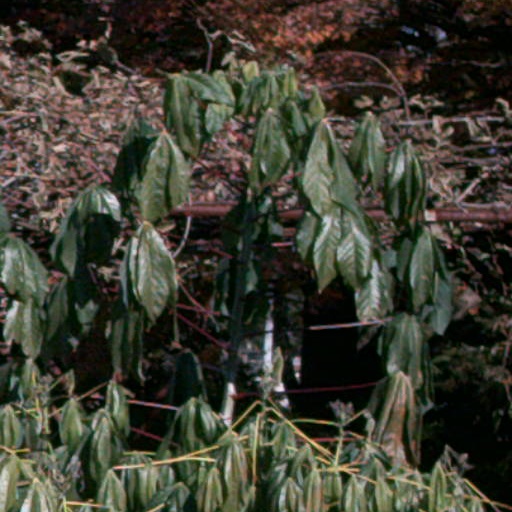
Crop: cassava